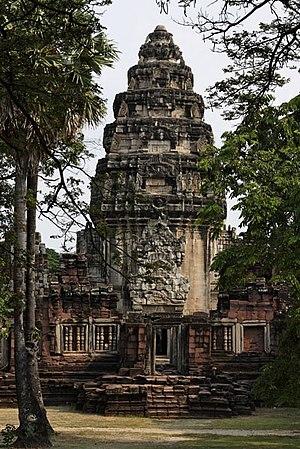
Phimai, Thaïlande